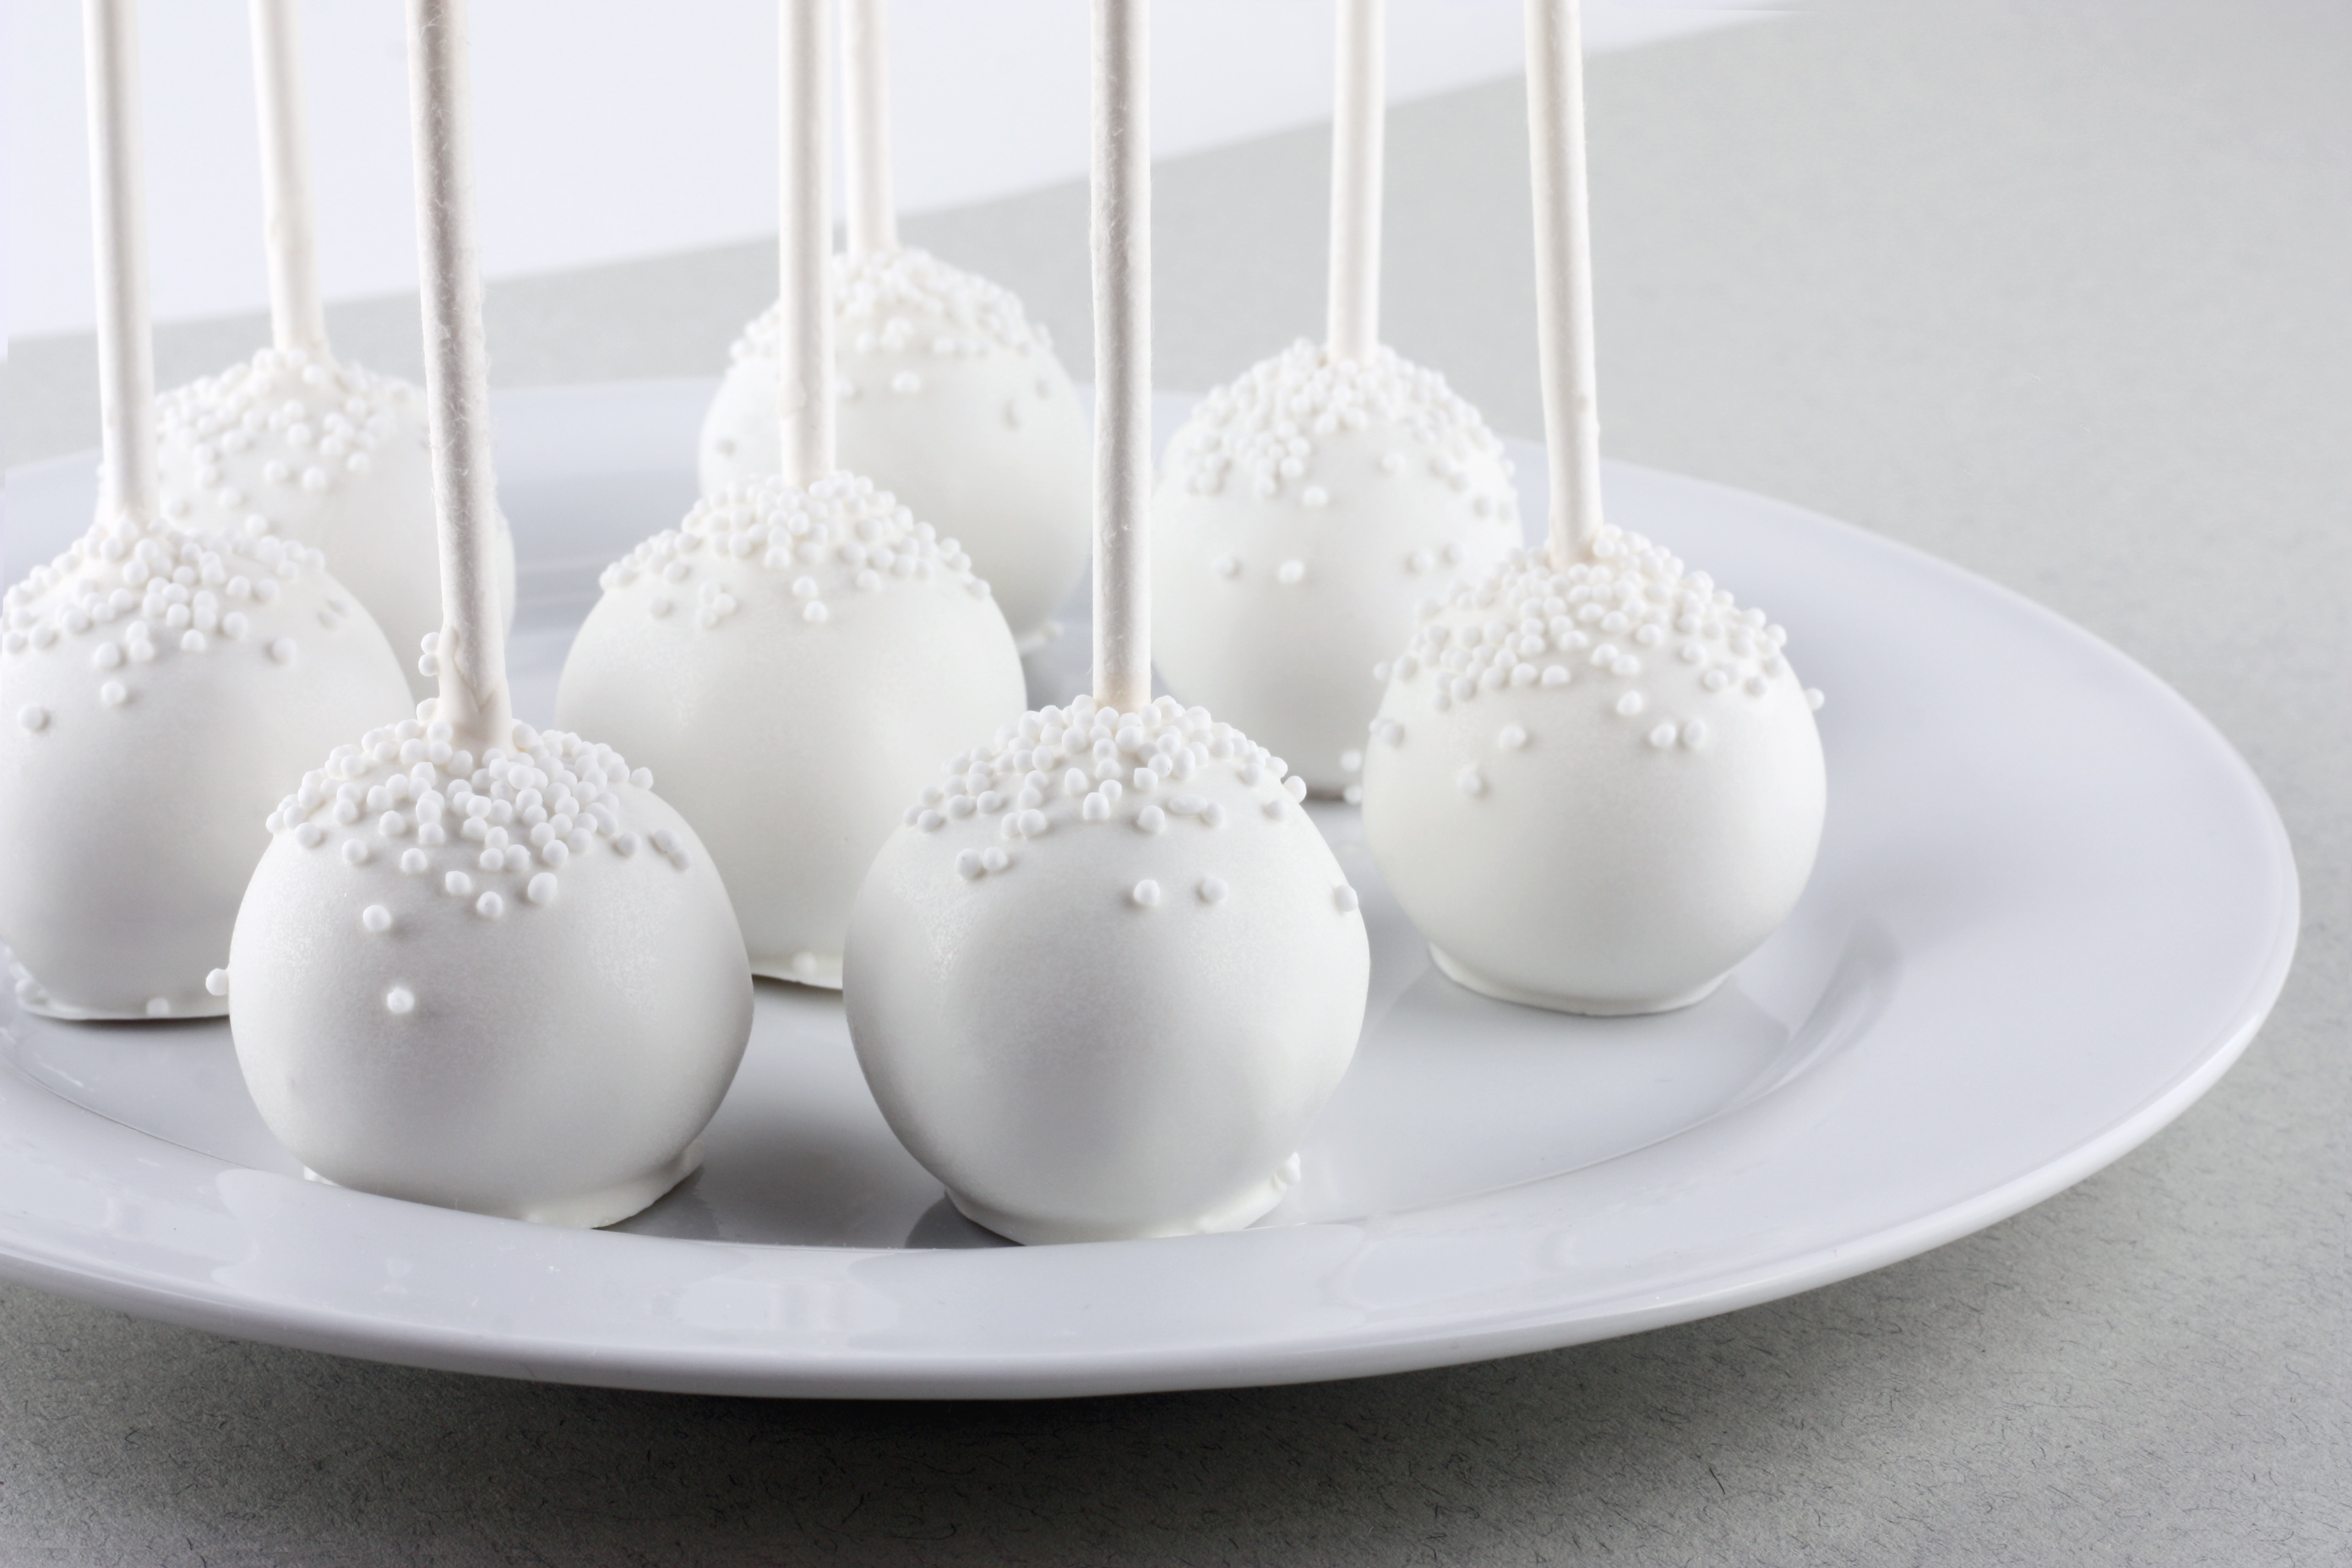
white, sweet, celebration, love, decoration, food, ceramic, chocolate, dessert, lighting, wedding, material, product, pop, party, porcelain, treat, sprinkles, dishware, cake pops, cake pop